Basque Nationalist Party

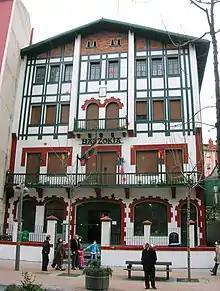
In 1898, the party opened its second "" ('meeting place', a club and bar) in Barakaldo.

The Basque Nationalist Party (EAJ-PNV) was founded in 1895 by Sabino de Arana Goiri as a Catholic and conservative political party agitating for political independence for the province of Biscay and the defence of Basque traditional culture, language, and racial purity. In fact, in its early years, party membership was restricted to those who could prove pure Basque ancestry by having eight Basque surnames.